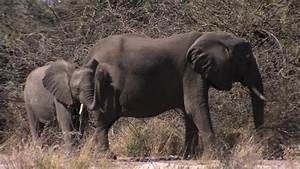
Label: elefante